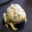
Label: frog